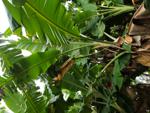
Label: xamthomonas